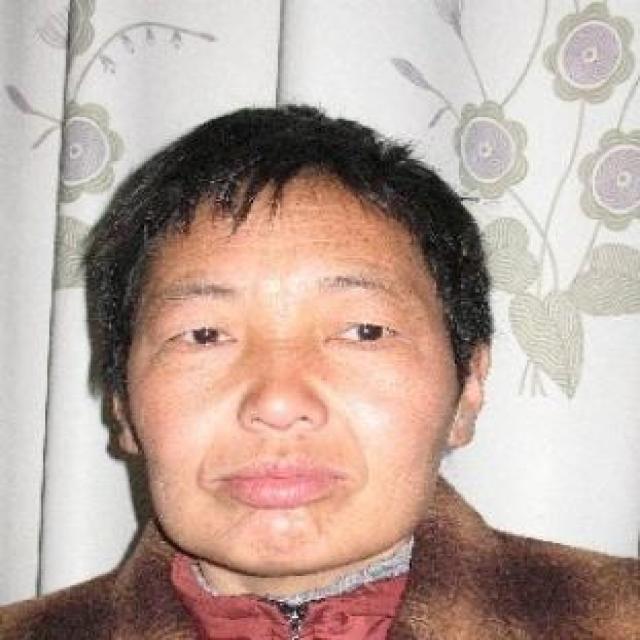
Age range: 45-64